Vladivostok

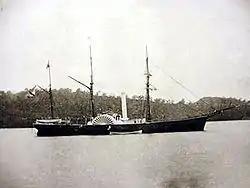
Steamship-corvette "America" on the Golden Horn Bay

Some modern Chinese historians claim that the city was the site of a Chinese settlement around 600 AD, where it was known as Yongmingcheng (永明城 ["Yǒngmíngchéng"], "city of eternal light") during the Yuan dynasty. However the director of the Institute of History, Archaeology and Ethnography of the Peoples of the Far East in Vladivostok, disputed this claim in 2016 and said that the fact that Russia had built Vladivostok "is a historical fact that cannot be rewritten", and that the notion that Vladivostok was ever a Chinese town is a "myth" based on a misreading of evidence that a few Chinese sometimes came to the area to fish and collect sea cucumbers.